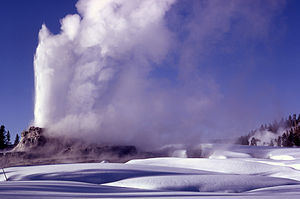
Upper Geyser Basin / Gejsere / Det sydlige område
Castle Geyser ved vintertide.
Upper Geyser Basin er et område med mange gejsere og varme kilder i Yellowstone National Park i Wyoming, USA. Området, der er ca. 5 km² i udstrækning, har den højeste koncentration af geotermiske forekomster i hele parken. Disse omfatter såvel gejsere som fumaroler og varme kilder. Upper Geyser Basin ligger omkring 60 kilometer nord for den sydlige indgang til nationalparken langs randen af Yellowstones caldera. Fem af de større gejsere i området har et forudsigeligt udbrudsmønster, og parkbetjentene i parken forsøger at forudsige deres udbrud. Det drejer sig om gejserne Old Faithful, Castle Geyser, Grand Geyser, Daisy Geyser og Riverside Geyser.